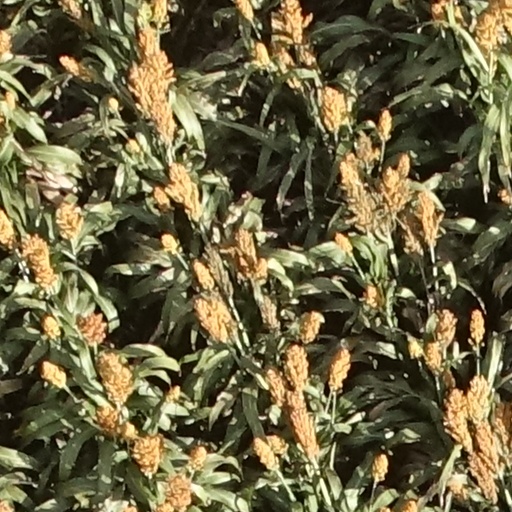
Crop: sorghum